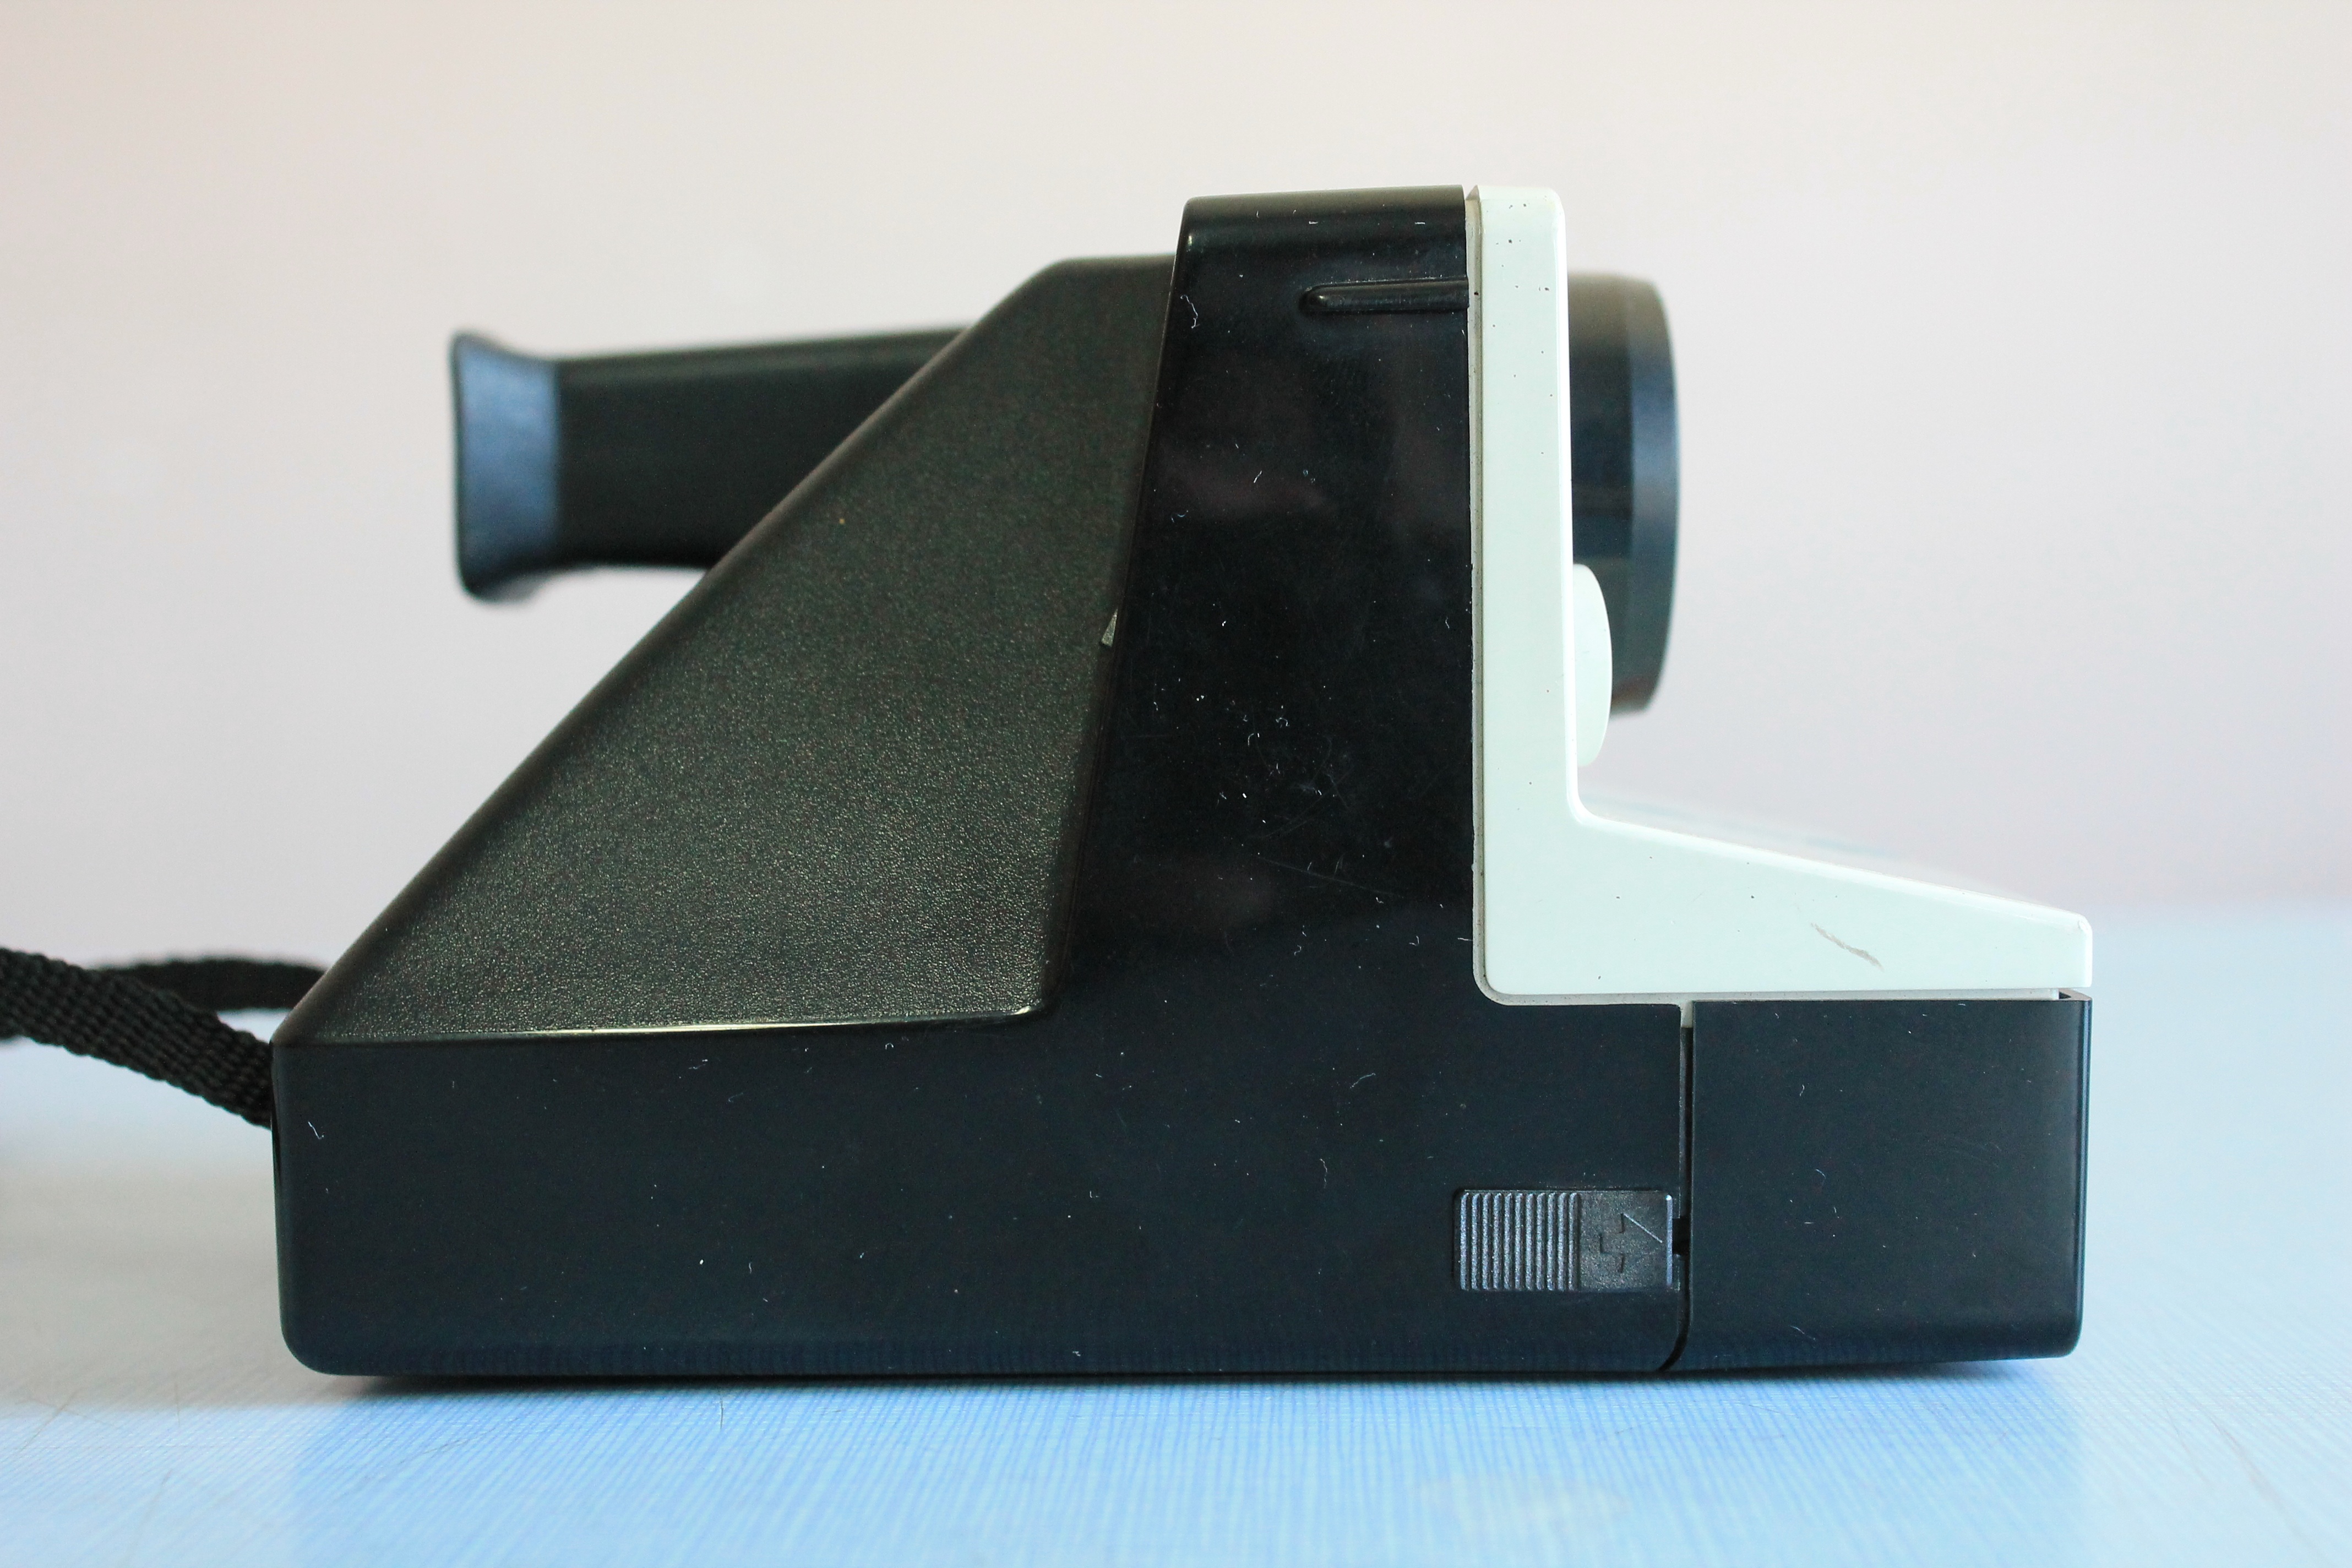
technology, camera, photography, vintage, retro, old, film, photo, lens, object, polaroid, pictures, design